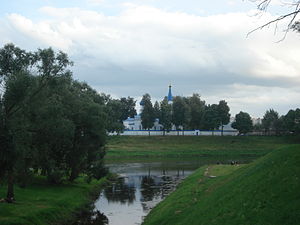
Orsjitsa
Orsjitsa udmunding i Dnepr
Orsjitsa er en mindre flod i Orsja rajon, Vitebsk voblast, Hviderusland, biflod til Dnepr. Orsjitsa er 33 km lang, afvandingsarealet er 519 km².